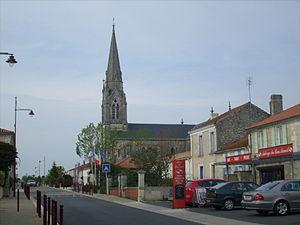
Le bourg de Trizay
Trizay est une commune du sud-ouest de la France, située dans le département de la Charente-Maritime.